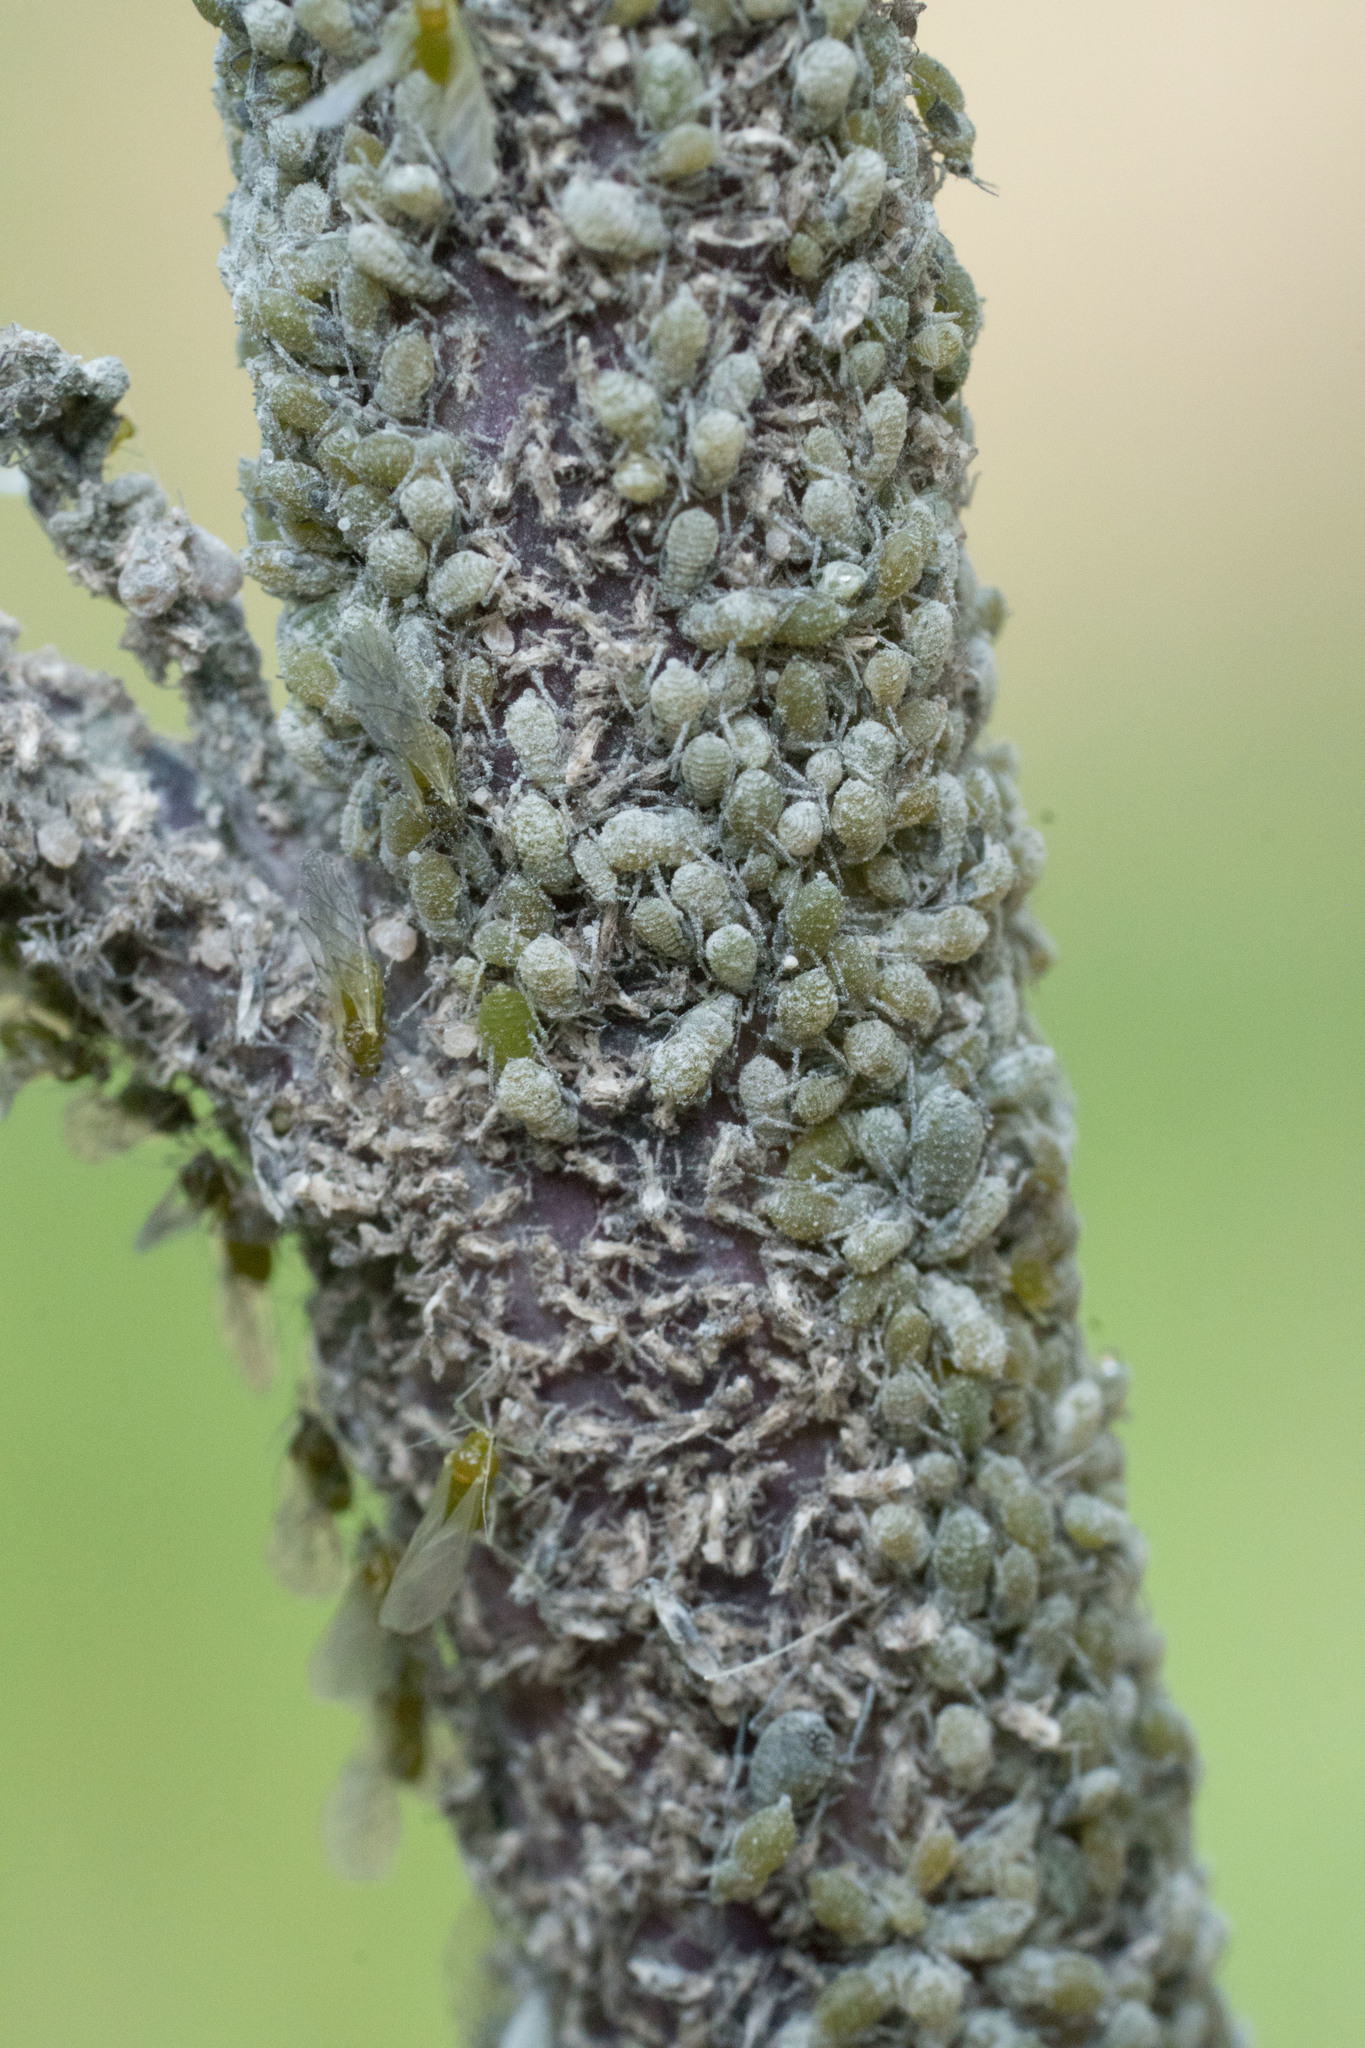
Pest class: cabbage_aphid